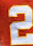
Number: 2